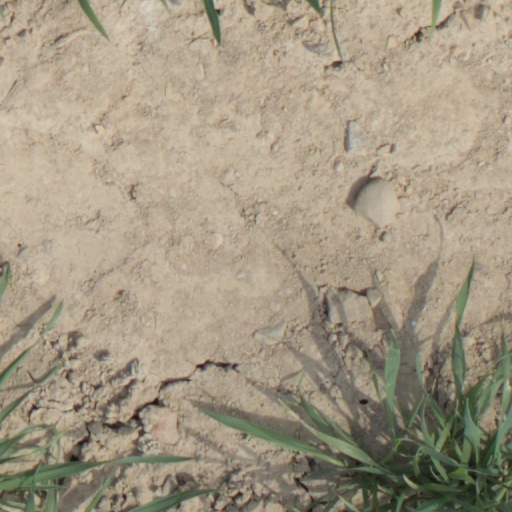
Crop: wheat